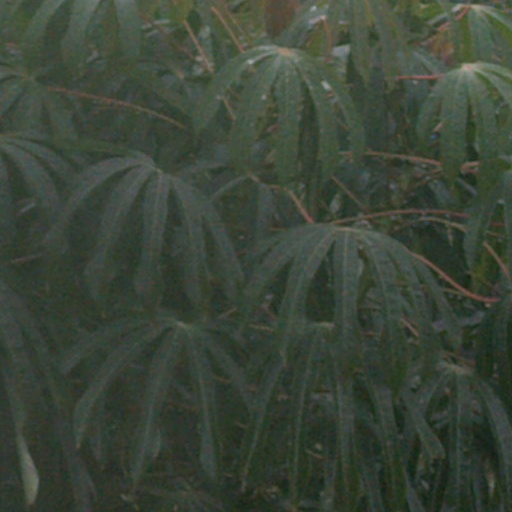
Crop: cassava